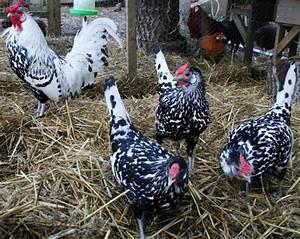
chicken